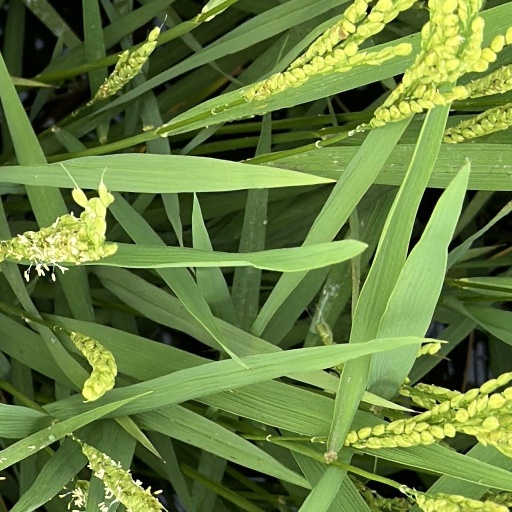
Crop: rice